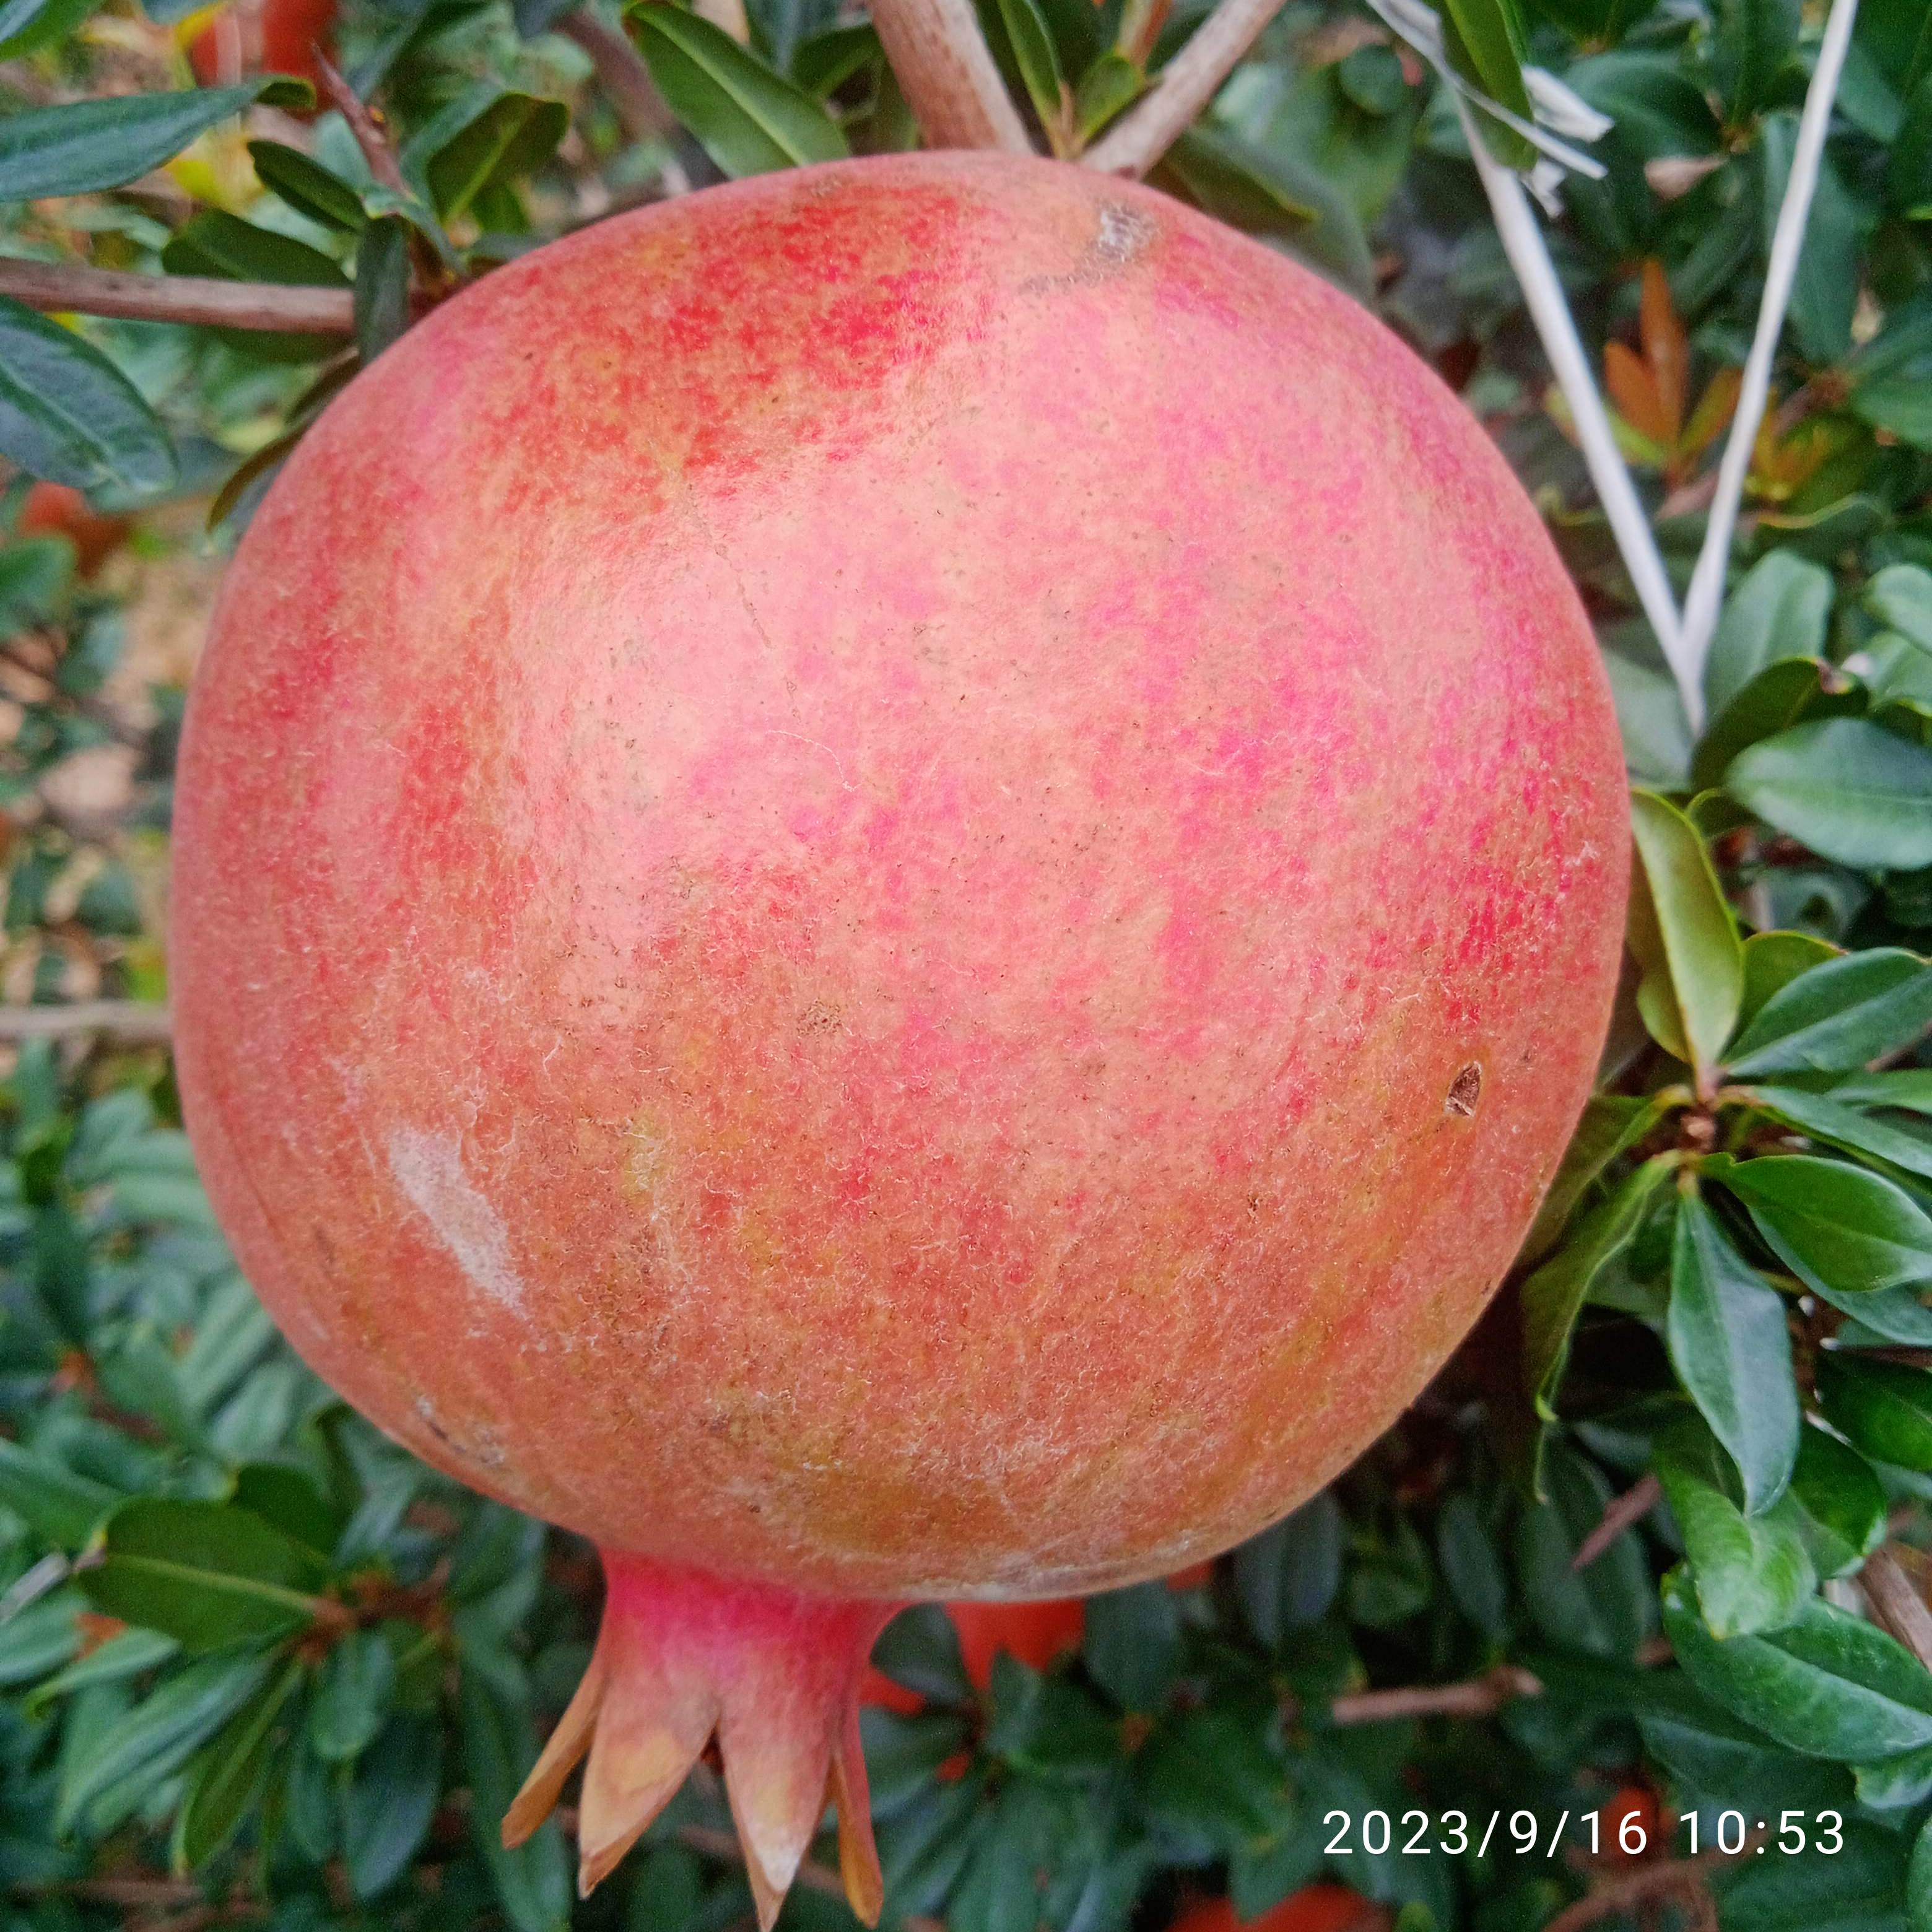
Label: Healthy